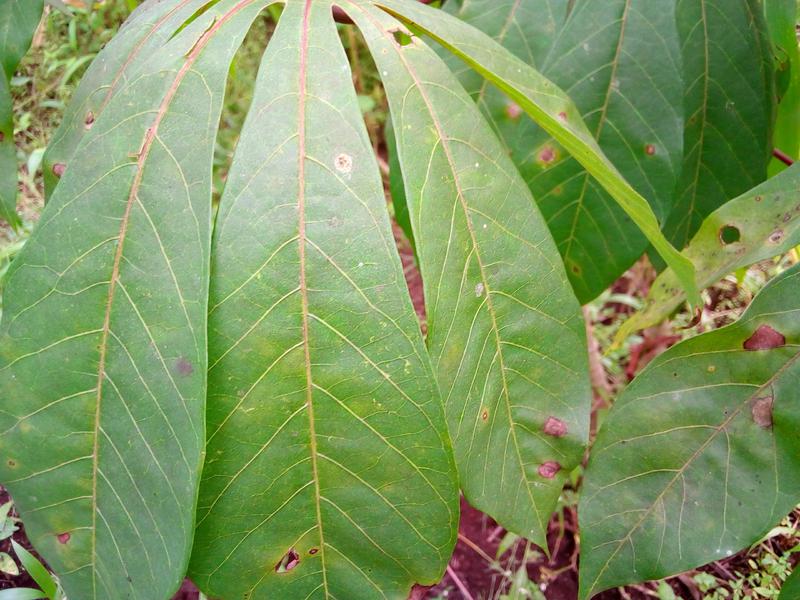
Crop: cassava
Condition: healthy